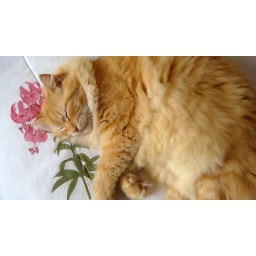
Guti sleeping in Gigi's bed